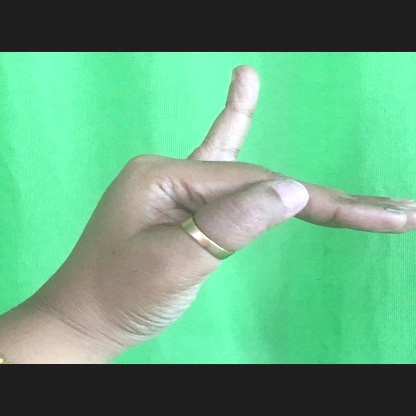
Mudra: Hamsapaksha